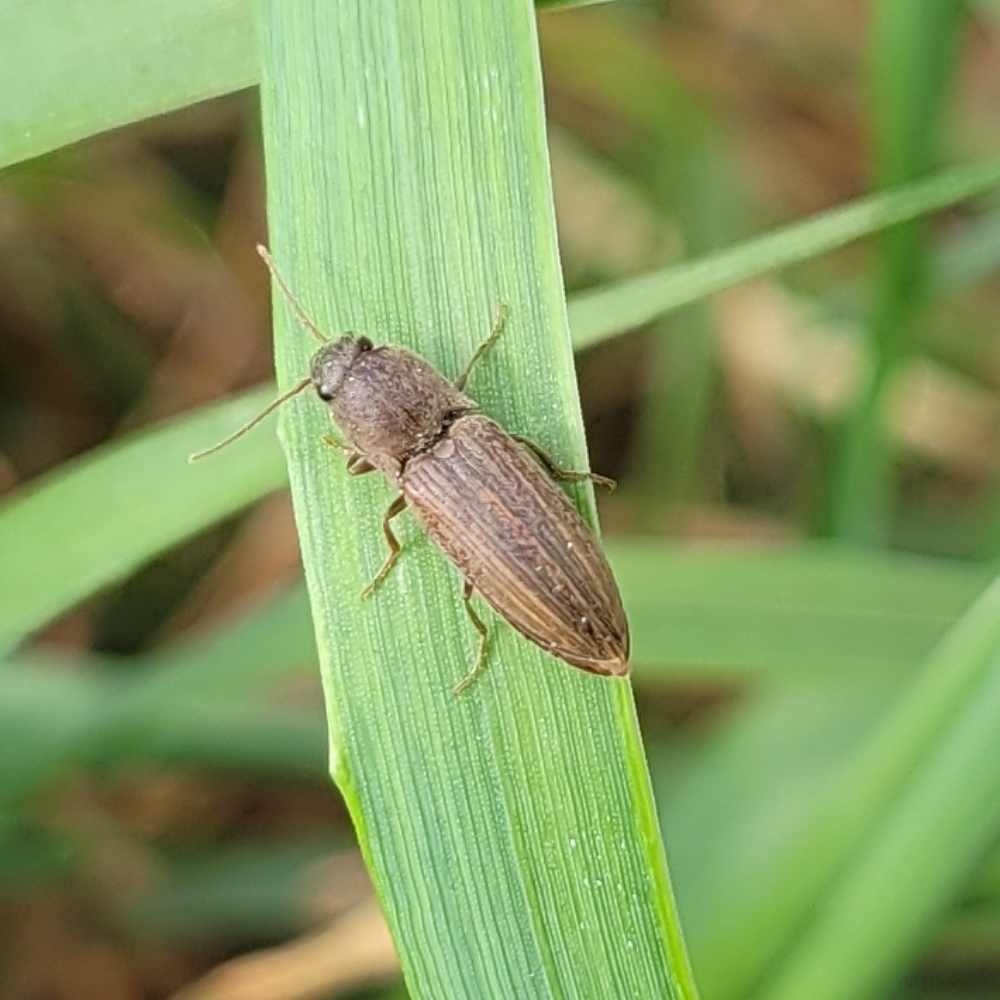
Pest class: clickbeetles_wireworms